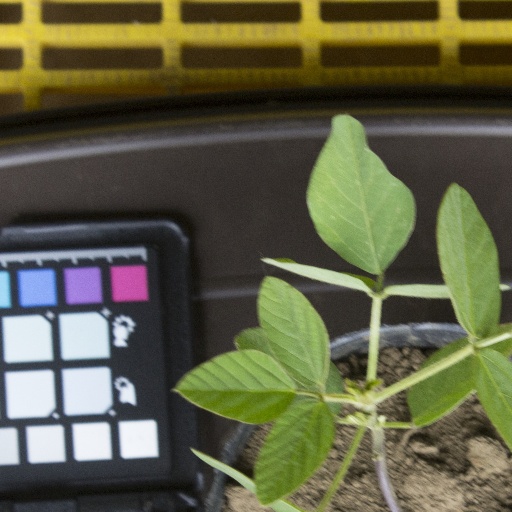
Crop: soybean